Nyabinghi

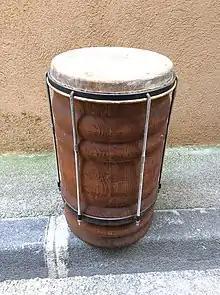
A Nyabinghi drum

The term "Nyabinghi" may have reached Jamaica via an article written by the Italian journalist Frederico Philos. This article was first published in Italy in 1934 and then in the "Jamaica Times" in 1935. Philos claimed that there was a secret society across South Africa called the "Nya-Binghi" which was devoted to the message: "Death to all White Farmers." He also maintained that the Ethiopian Emperor Haile Selassie had been made head of this order in 1930 at a secret meeting held in Moscow, capital of the Soviet Union. Philos' article was designed as propaganda to rally support for European colonial attempts to suppress anti-colonial efforts on the African continent. In Jamaica, the article influenced early practitioners of Rastafari, a religion that had emerged in the 1930s devoting itself to Haile Selassie. On the island, the term "Nyabinghi" came to be used to describe a gathering of Rastas.